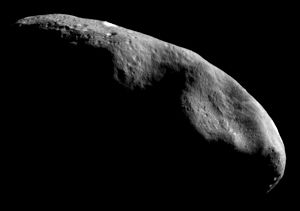
NEAR Shoemaker
Mosaik af NEAR-billeder af 433 Eros
NEAR Shoemaker er en sonde som den 17. februar 1996 20:43:27 UTC blev sendt ud for at undersøge 433 Eros som er en asteroide på 13 × 13 × 33 km. Den 14 februar 2000 gik NEAR i kredsløb om Eros og foretog senere flere manøvrer som medførte at dens bane og hastighed blev mindre, hvorefter den til sidst landede på asteroiden. NEAR er den første sonde der har landet på en asteroide, hvilket skete den 12 Februar 2001.